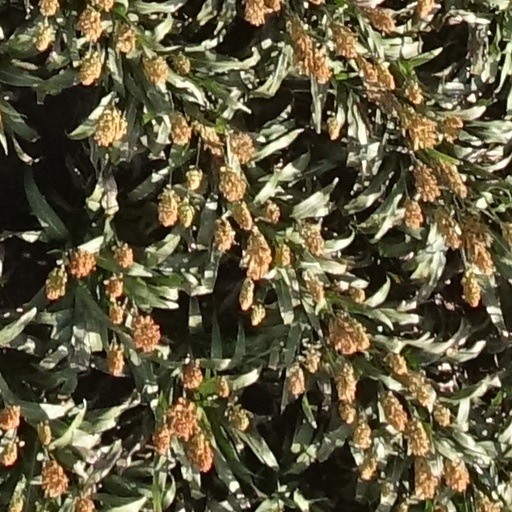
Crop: sorghum